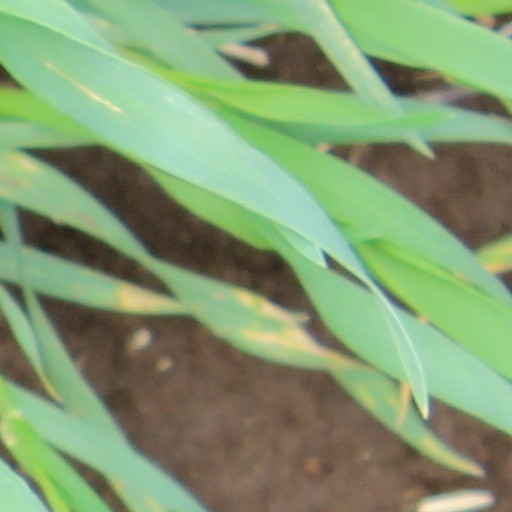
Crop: wheat